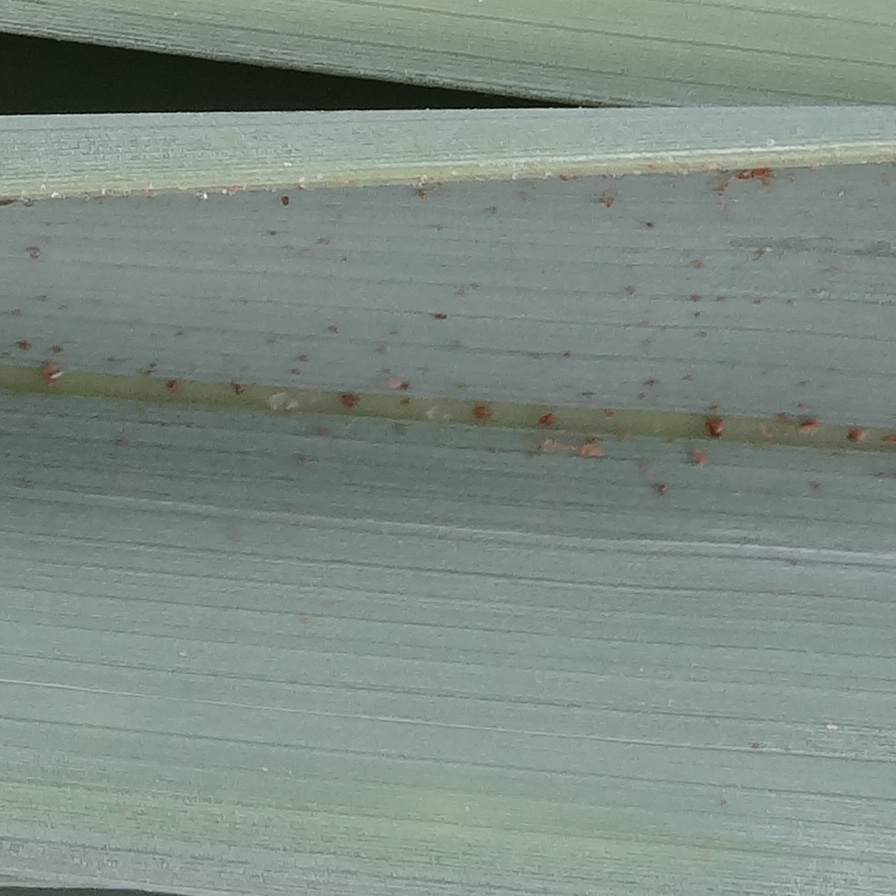
Label: Honey